John Skey Eustace

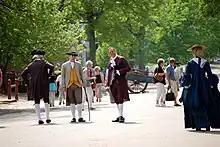
Several interpreters on Duke of Gloucester Street, Colonial Williamsburg

In late 1775, Dunmore sent Eustace to Boston with a letter to Gen. William Howe recommending him for a post in the British army. His travel companion, a British officer, was concealing Lord Dunmore's military plans. Somehow the fifteen-year-old ended up being marched to the headquarters of General George Washington, the opposing commander-in-chief. He joined the Continental Army during the Siege of Boston. After the Continental Army was reorganized Eustace served successively as an aide-de-camp to Charles Lee, Joseph Reed, John Sullivan (1777) and Nathanael Greene (1779).